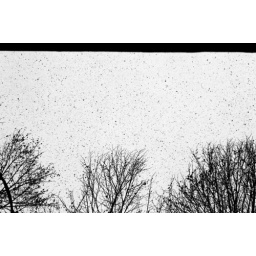
Snow in Rome fill in the sky over the trees